22 Medium Regiment (India)

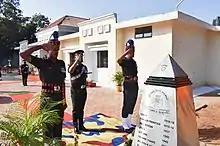
22 Medium Regiment celebrating the 76th Victoria Cross Day on 15 December 2020 to commemorate valour and selfless service by Havildar (Honorary Captain) Umrao Singh in World War II at Kaladan Valley in 1944.

The regiment was part of 4 Mountain Artillery Brigade of 4 Mountain Division. The division was part of 2 Corps and saw operations in the South Western sector in the Bangladesh Liberation War. It was equipped with the 76 mm mountain guns. The war in Eastern Theatre commenced with the salvo fired by 7 (Bengal) Mountain Battery. The firepower of the regiment proved decisive in numerous battles including Battle of Madhumati River and raid of Dhopakali. Interestingly, when Major General MH Ansari, GOC of the Pakistani 9 Infantry Division, who was an ex-officer of